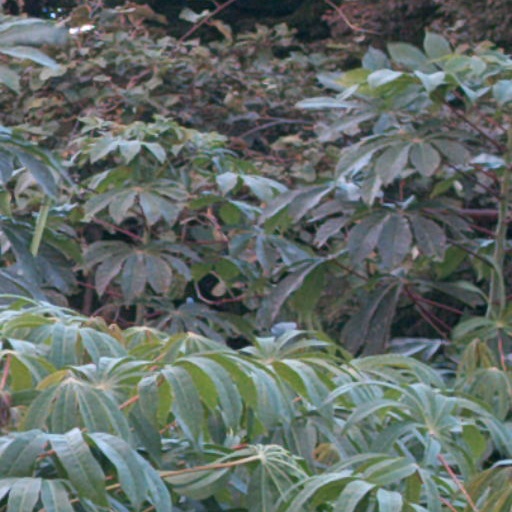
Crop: cassava